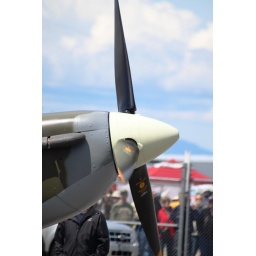
Flying Heritage Collection Fly Day May 22 2010 - Paul Allen's vintage airplane museum, many in flying order